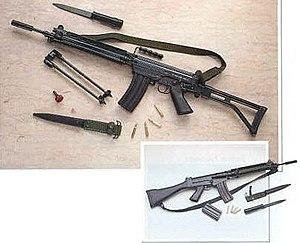
Les IMBEL MD sont des fusils d'assaut développés par IMBEL et en service dans les forces armées brésiliennes conjointement aux IMBEL MD97 et plusieurs versions du M16A2.